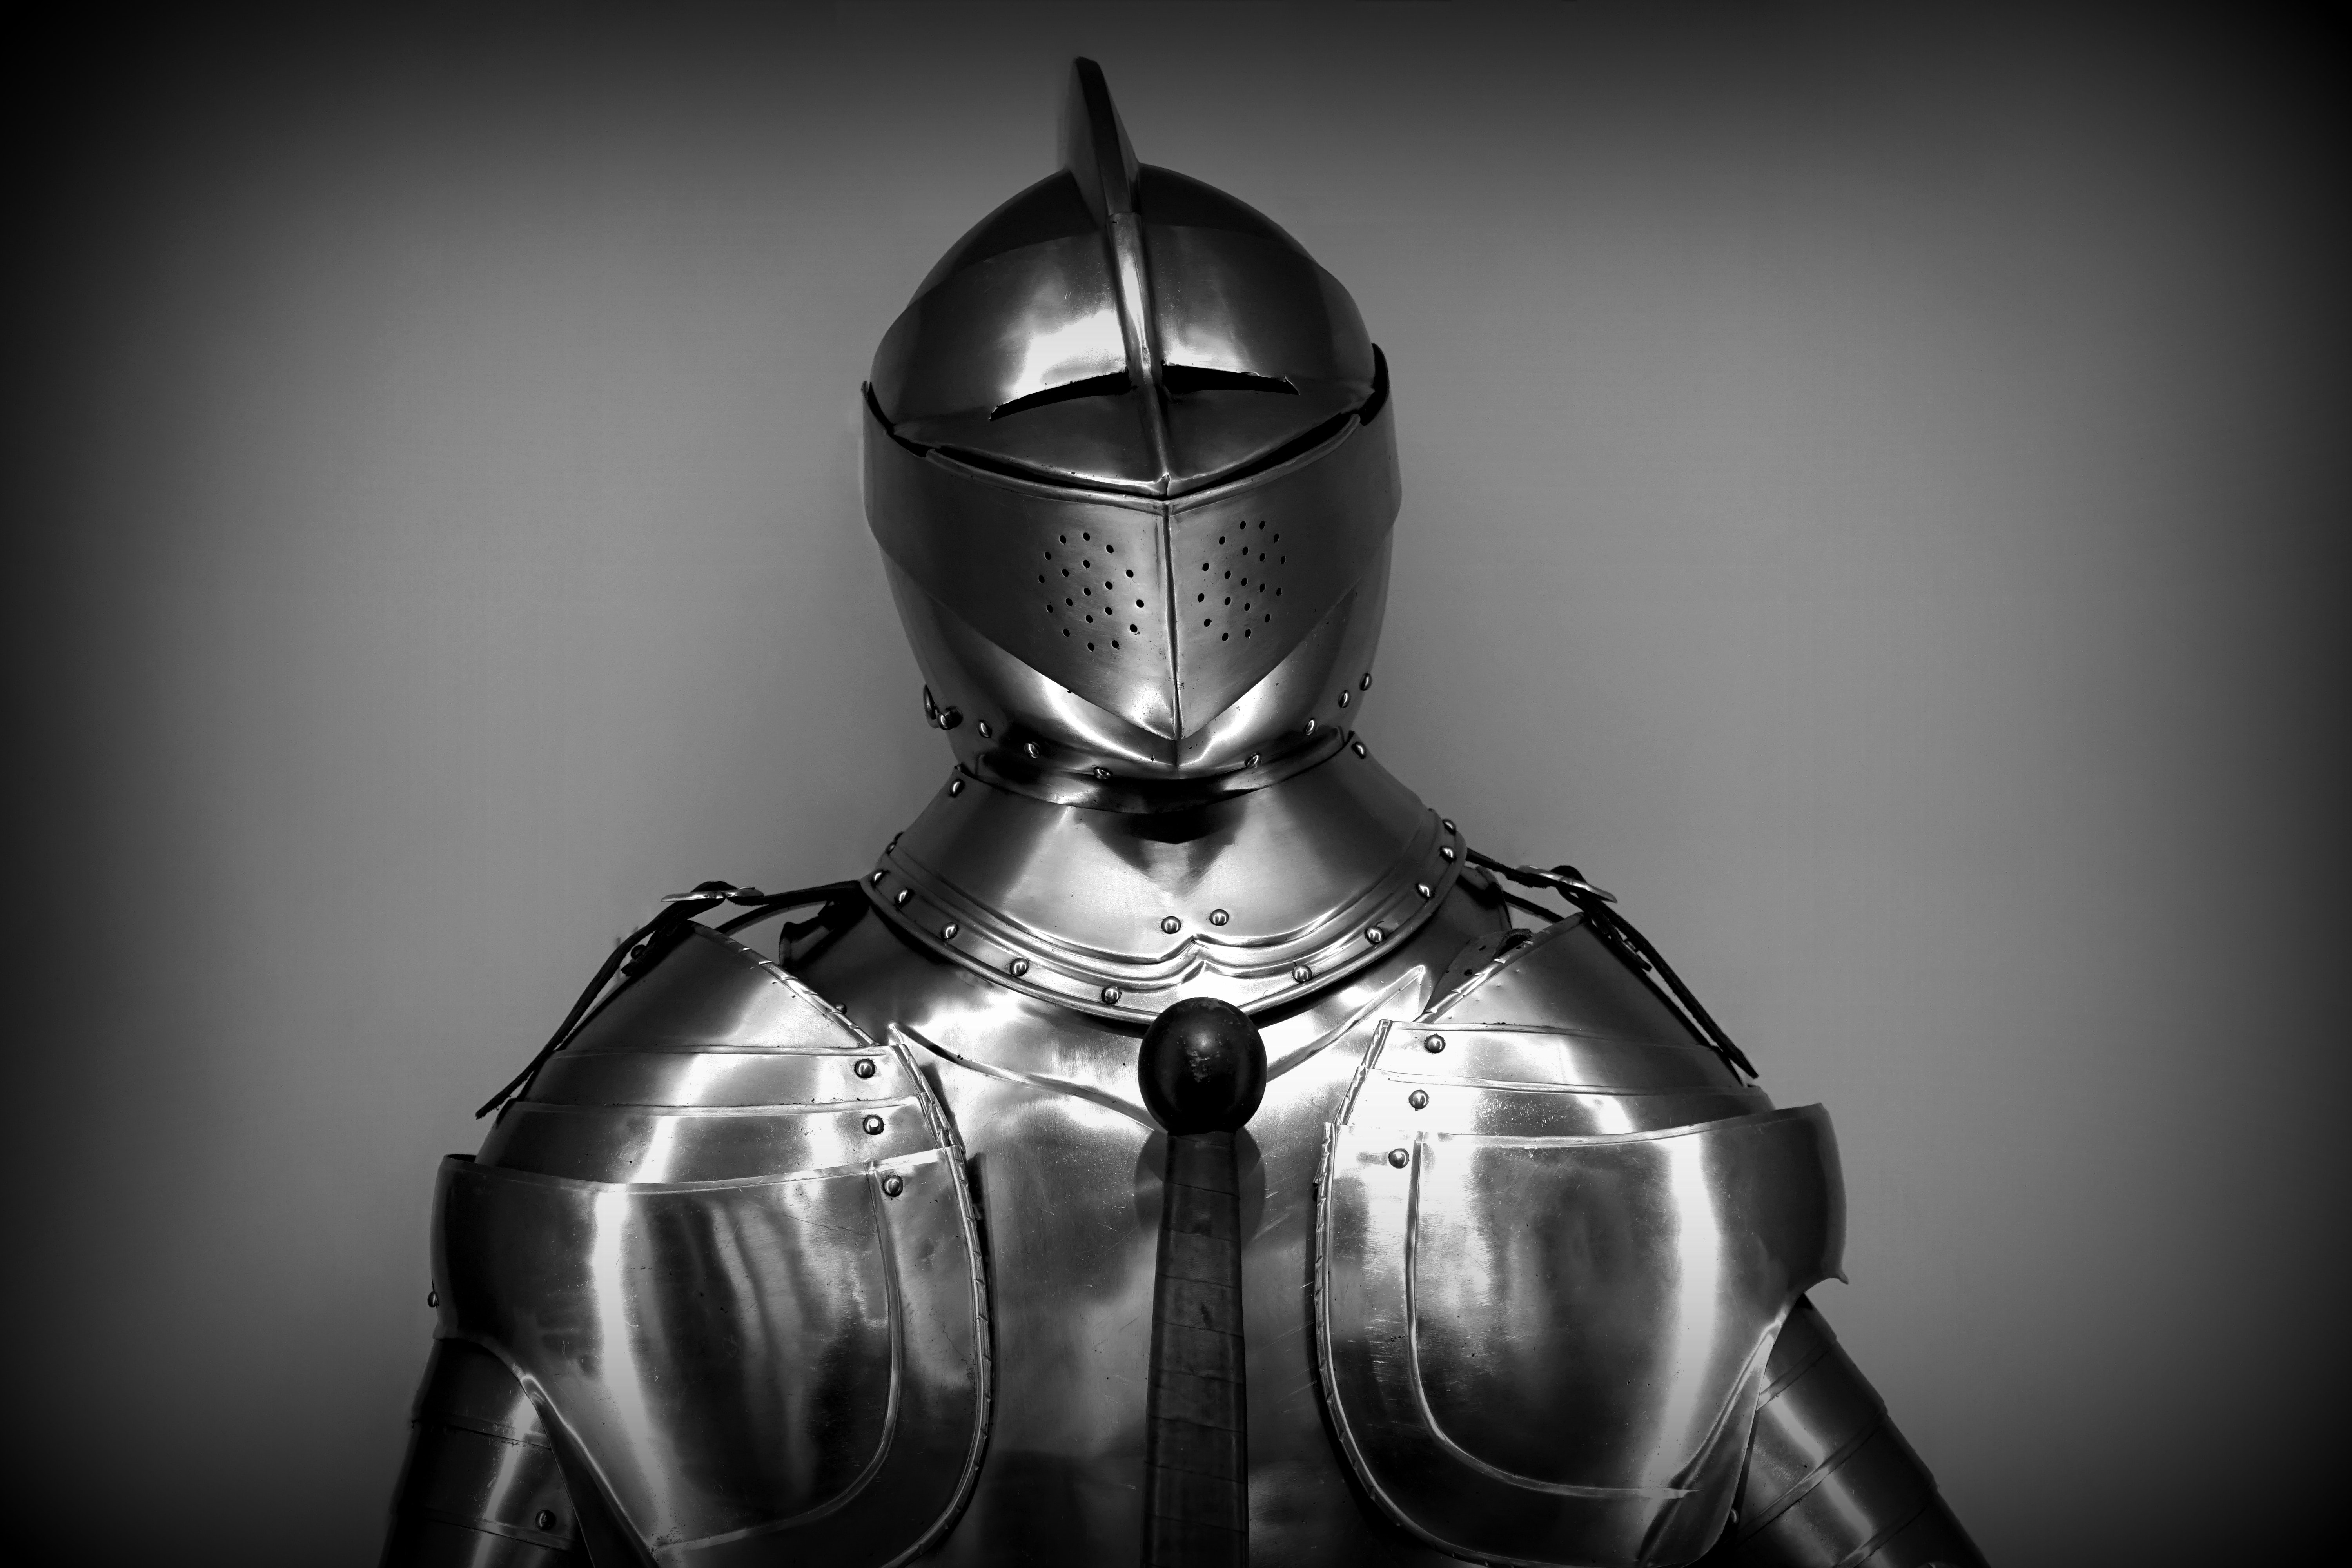
breastplate, armour, knight, cuirass, outerwear, fictional character, helmet, metal, photography, personal protective equipment, 3d modeling, art